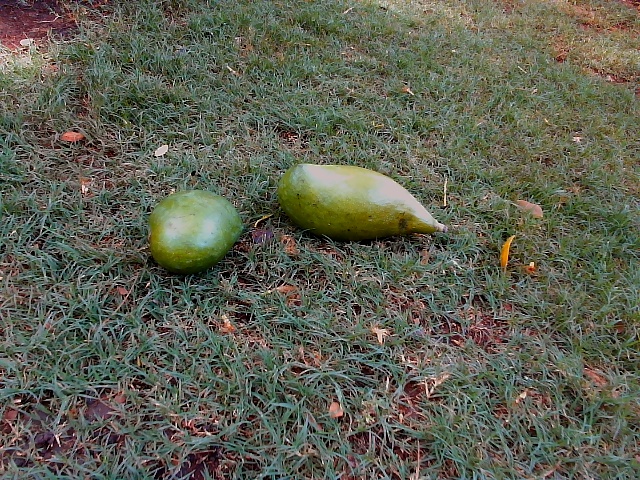
Label: Raw_Mango